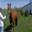
Label: horse